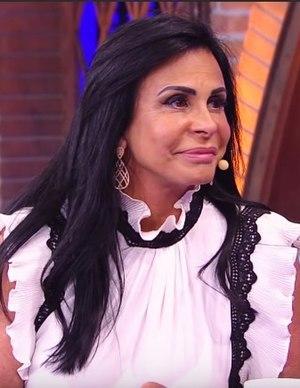
Gretchen, nom de scène de Maria Odete Brito de Miranda, née le 29 mai 1959 à Rio de Janeiro, est une chanteuse et actrice brésilienne.